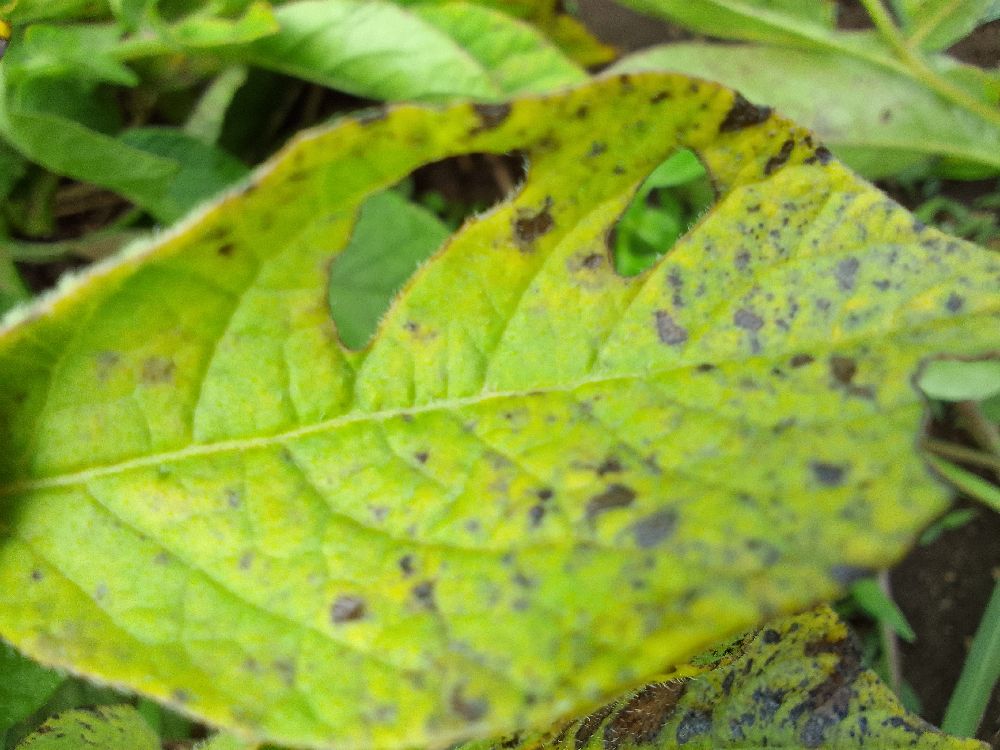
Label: Early blight